Brave New World (Fringe)

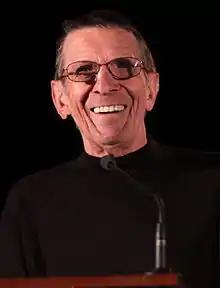
Actor Leonard Nimoy returned as Dr. William Bell in "Brave New World".

"Brave New World" was co-written by co-showrunners J.H. Wyman and Jeff Pinkner and consulting producer Akiva Goldsman. Executive producer Joe Chappelle served as director.